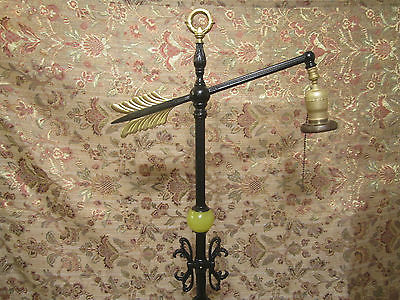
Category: table